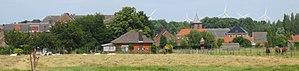
Willaupuis
Willaupuis est une section de la ville belge de Leuze-en-Hainaut située en Région wallonne dans la province de Hainaut.